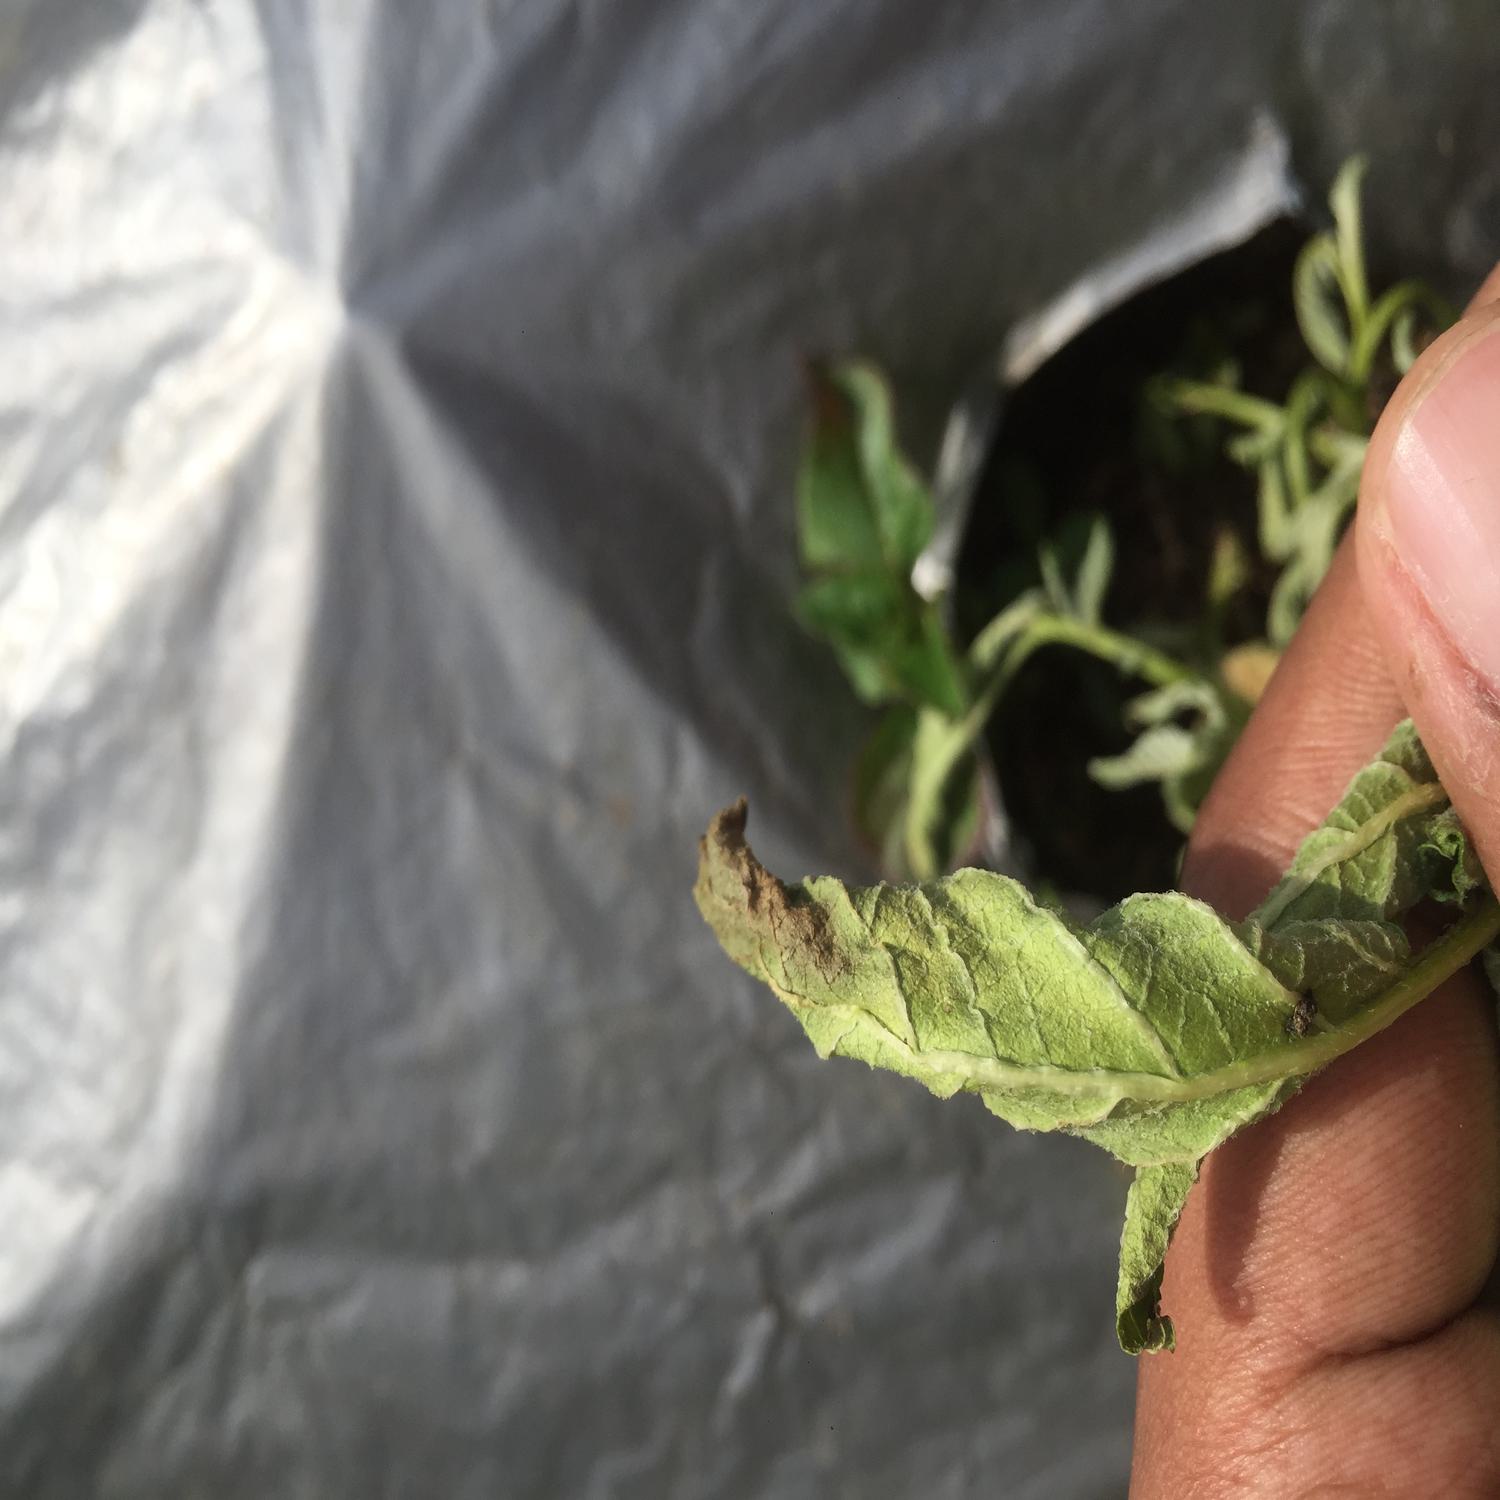
Label: Bacteria